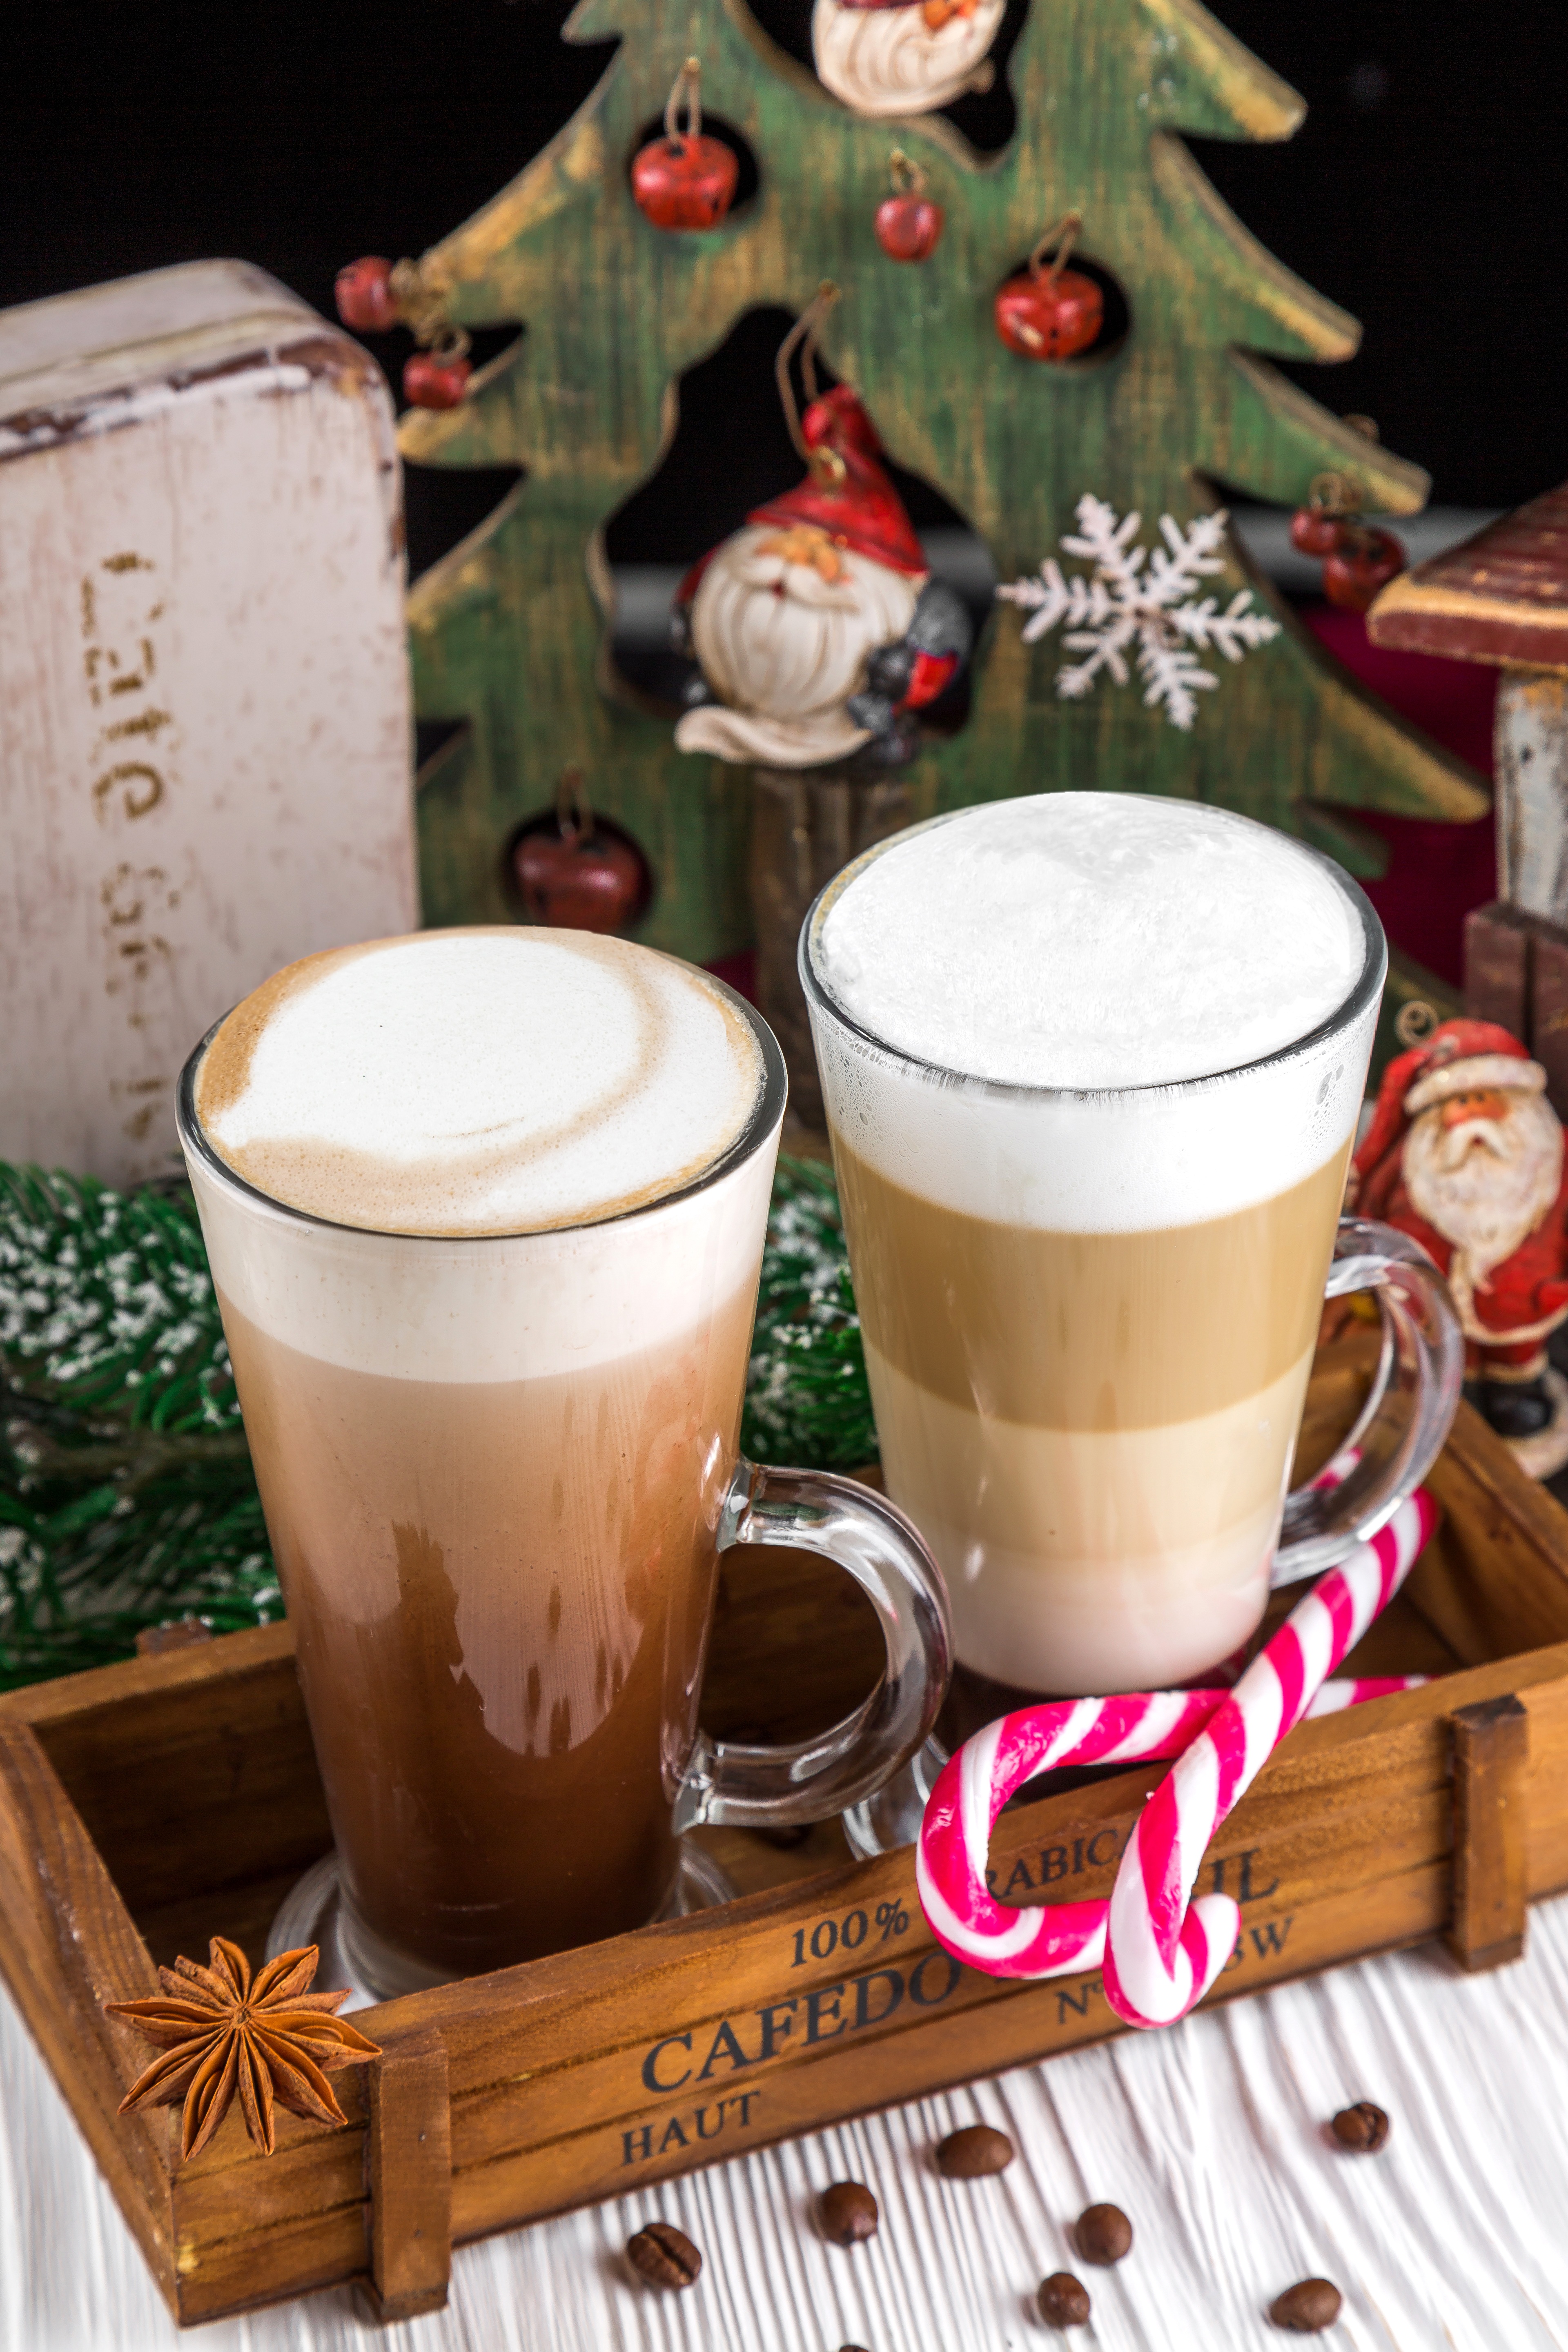
winter, coffee, grain, aroma, cup, latte, hot chocolate, food, holiday, drink, closeup, christmas, coffee cup, still life, coffee mug, caffeine, flavor, coffee beans, new year's eve